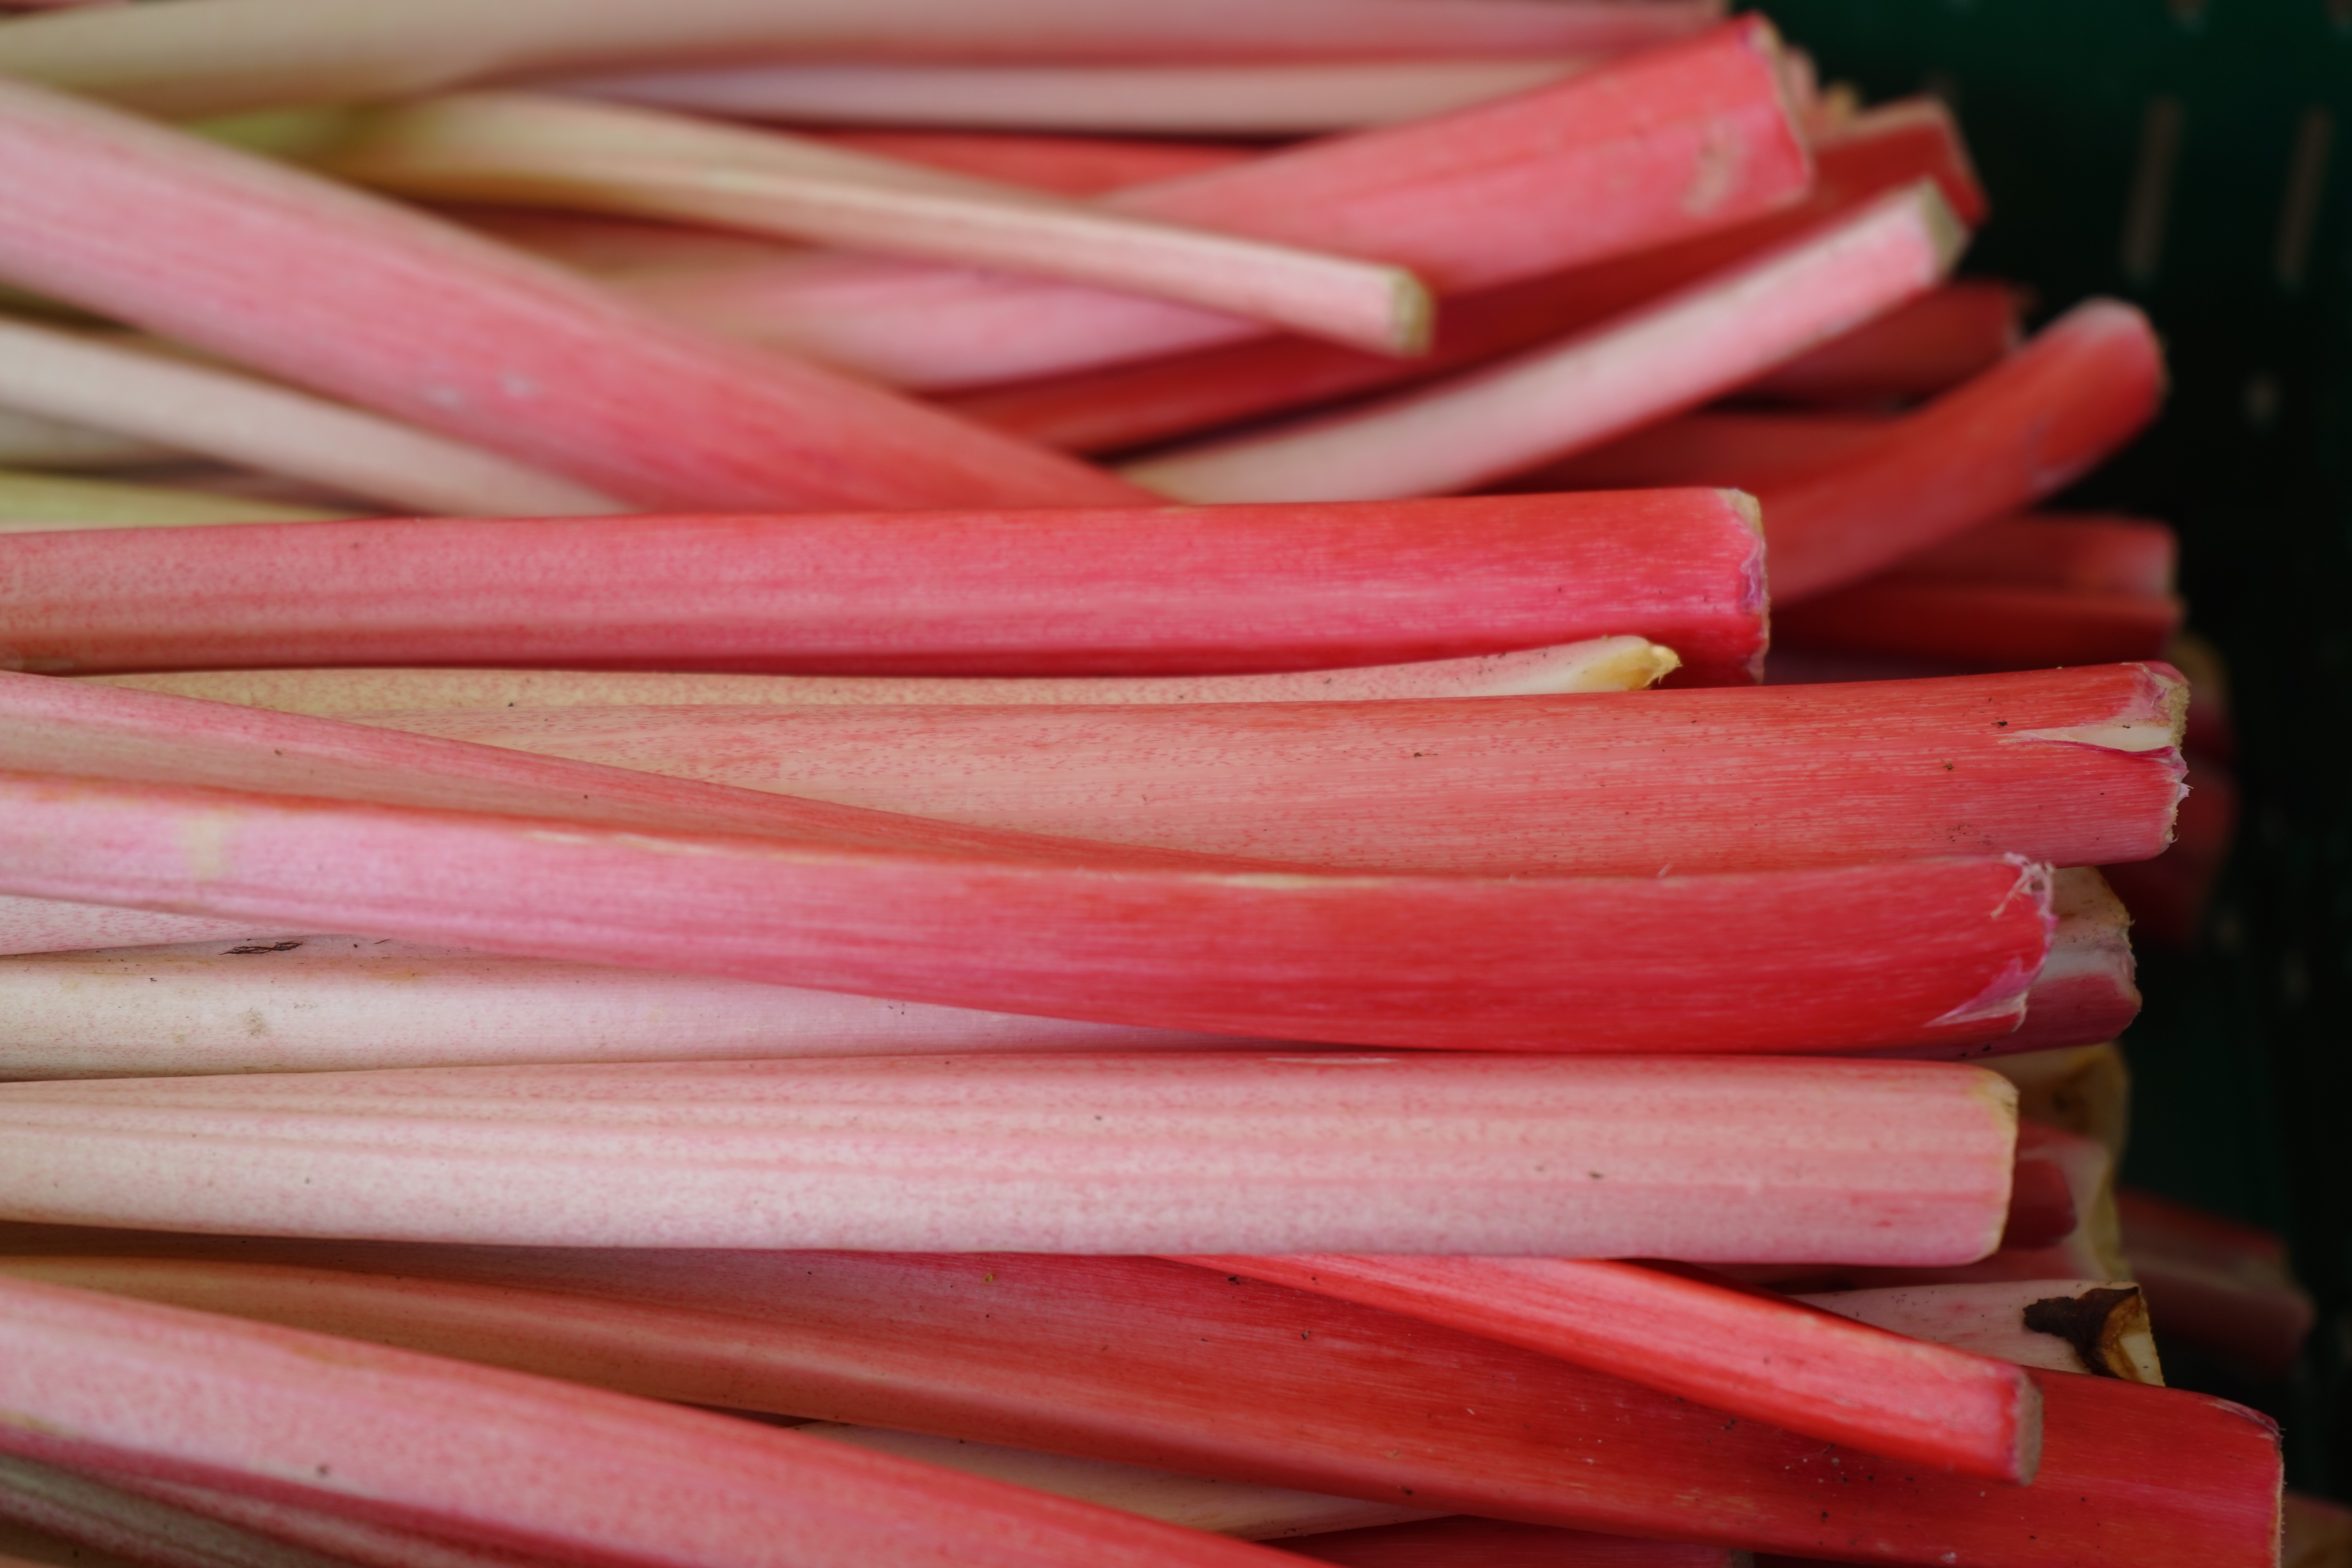
petal, food, red, produce, vegetable, carrot, stalk, rhubarb, radish, vegetables, unpeeled, polygalas, polygonaceae, vegetables rhabarber, curled rhabarber, rheum rhabarbarum, unpeeled petioles, petioles